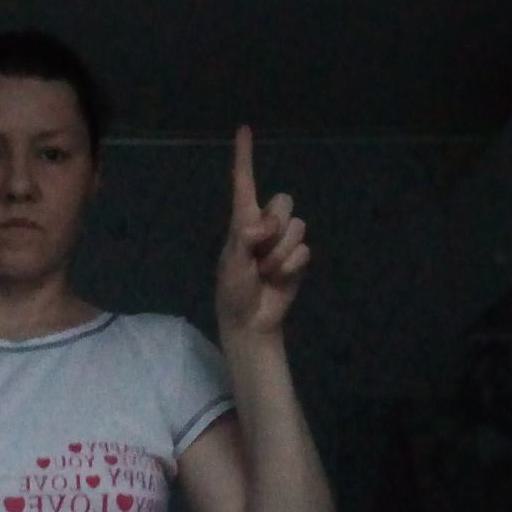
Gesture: one